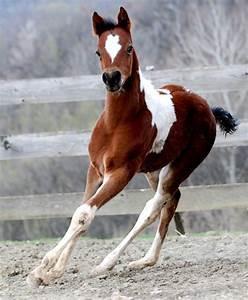
horse